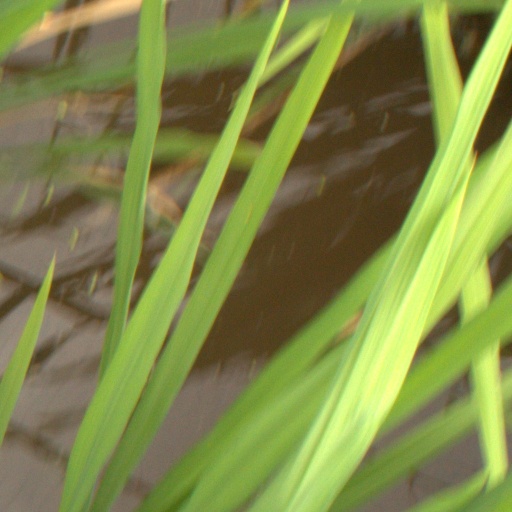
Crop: rice